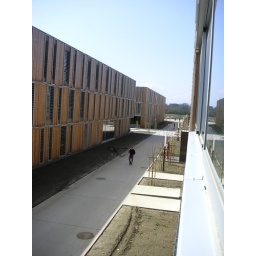
A photo from my office window on the new building in the Lakeside Park (Klagenfurt)